Catherine Eaton Skinner

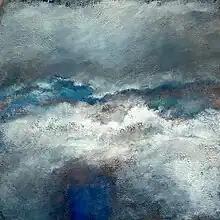
Crosscurrents I

Catherine Eaton Skinner (born 1946) is a multimedia artist with studios in Seattle, Washington and Santa Fe, New Mexico.